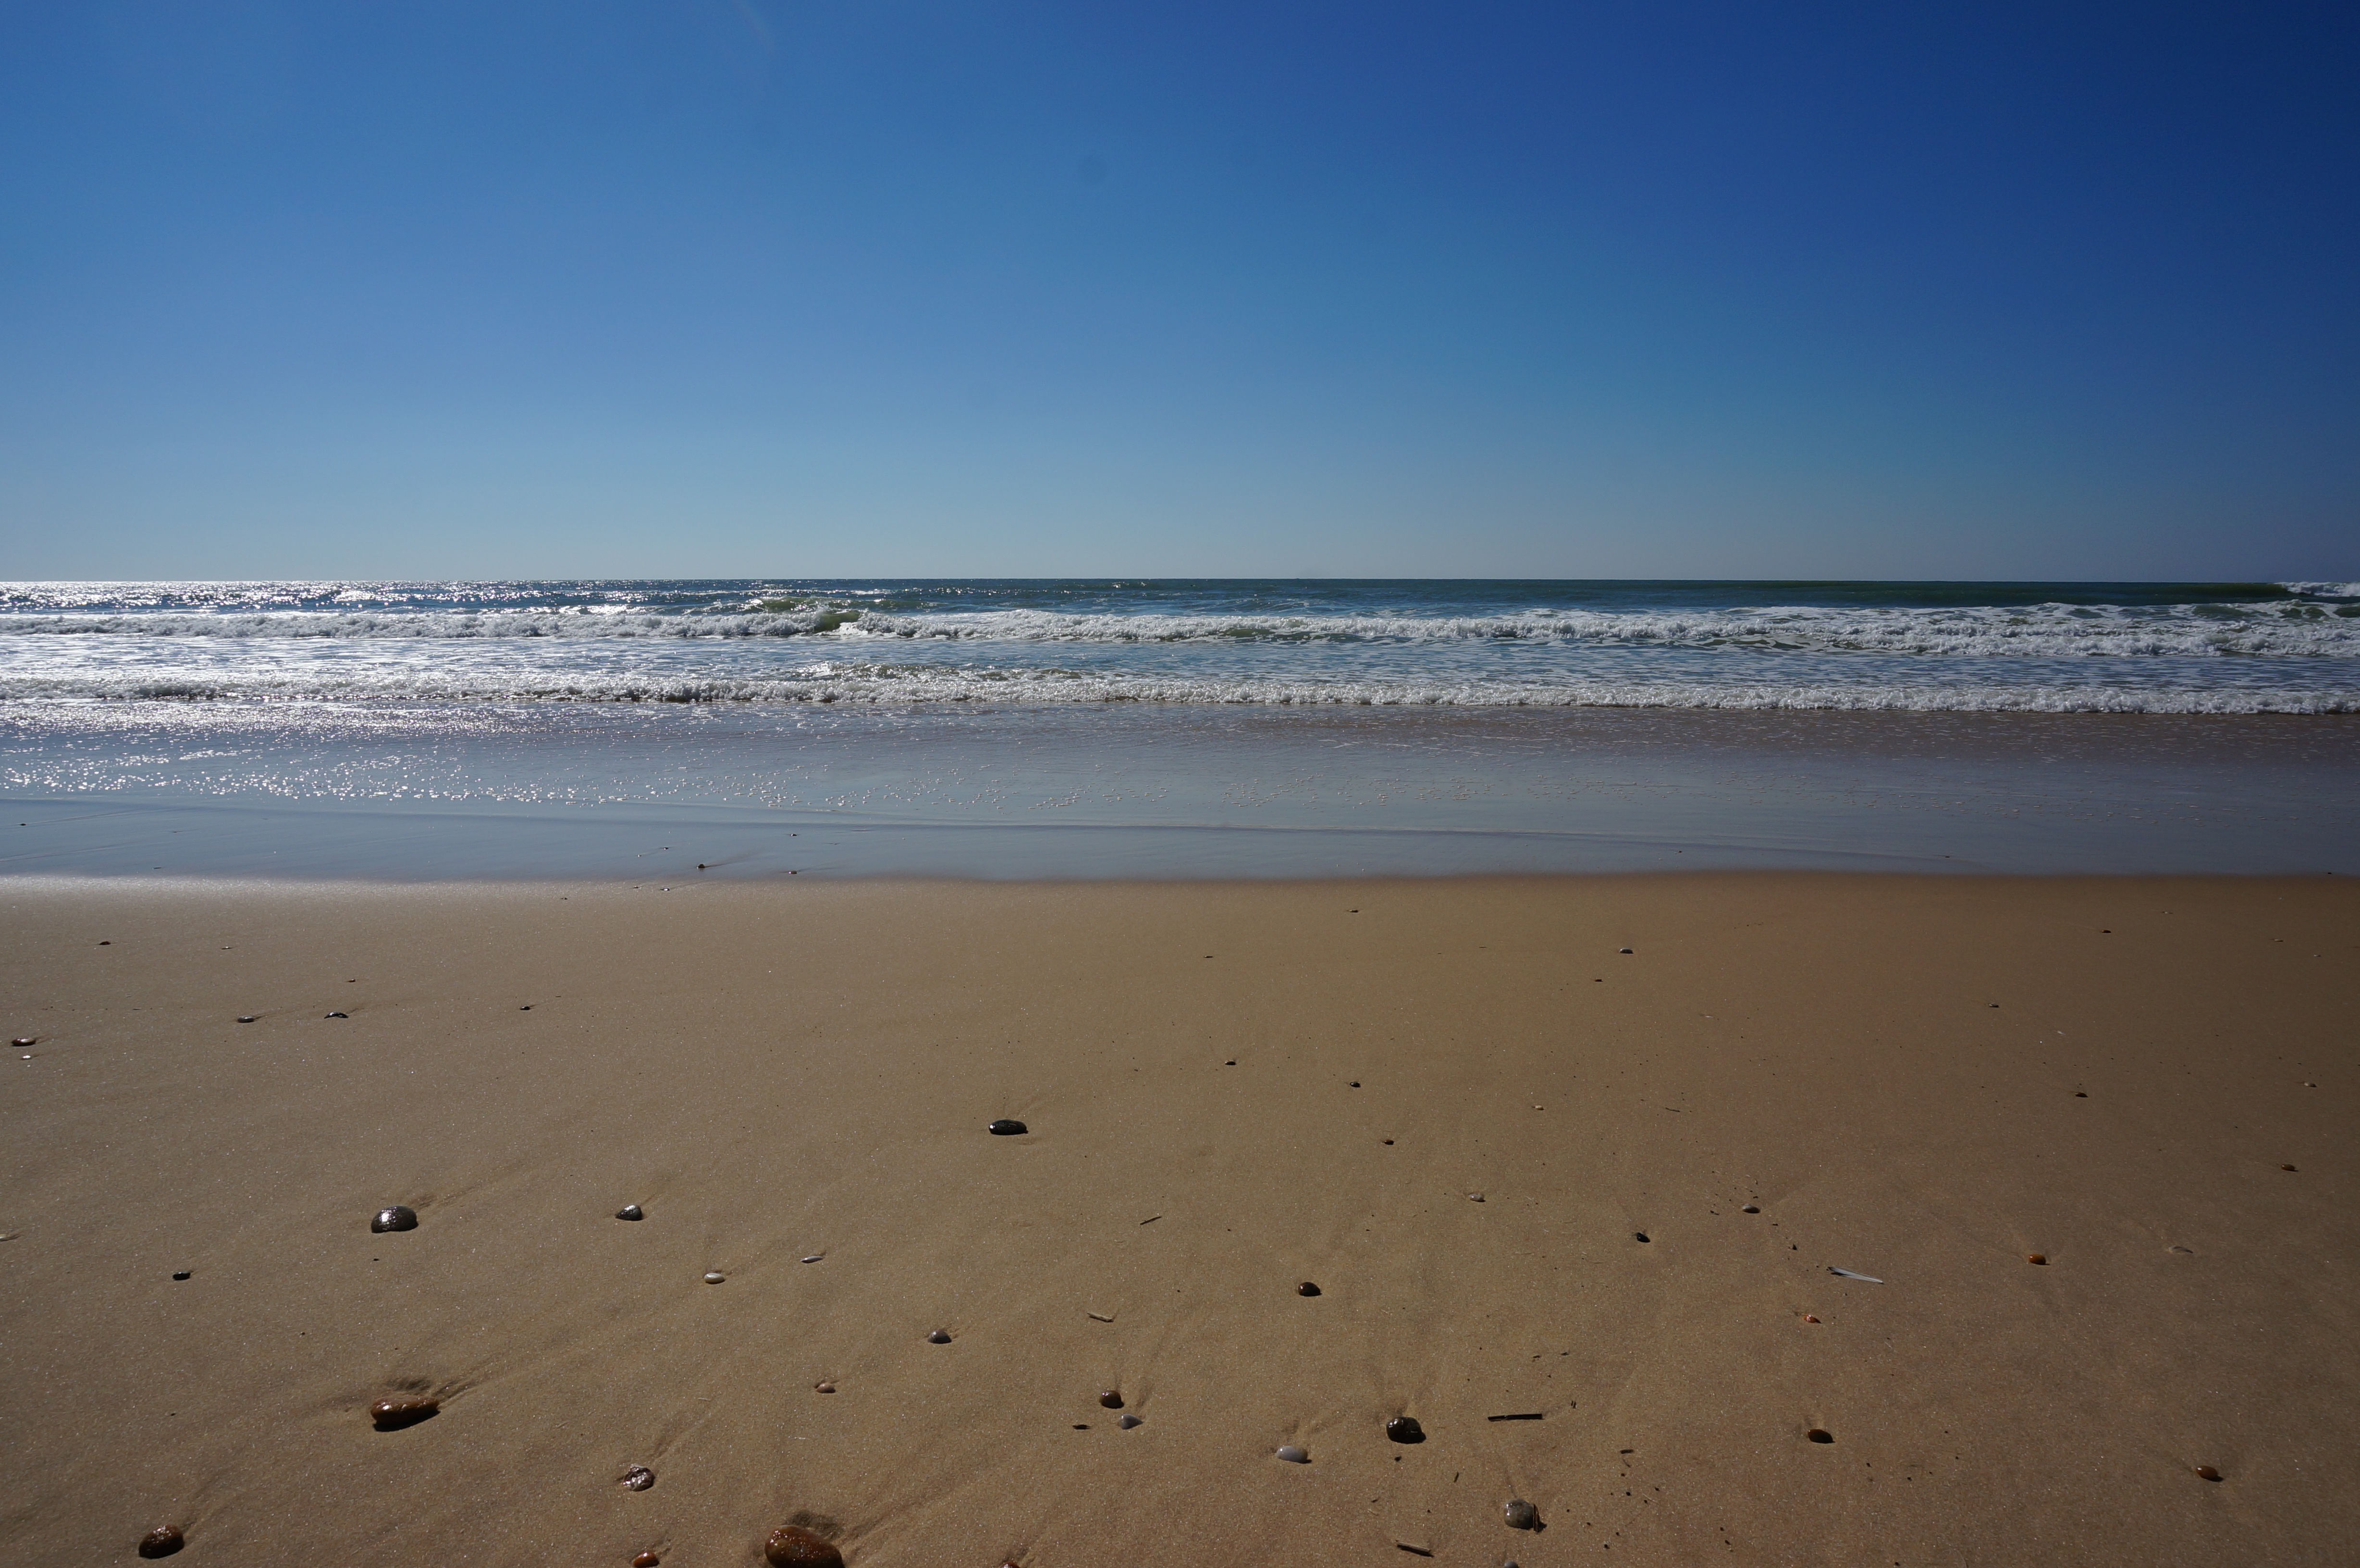
beach, sea, coast, nature, sand, ocean, horizon, winter, sky, sunlight, shore, wave, wild, material, body of water, waves, vacuum, atlantic, mudflat, wind wave